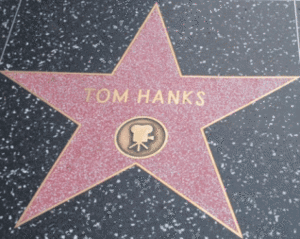
Tom Hanks [tɑm hæŋks] est un acteur, réalisateur et producteur de cinéma américain, né le 9 juillet 1956 à Concord en Californie.